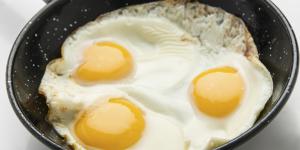
huevos fritos esponjosos